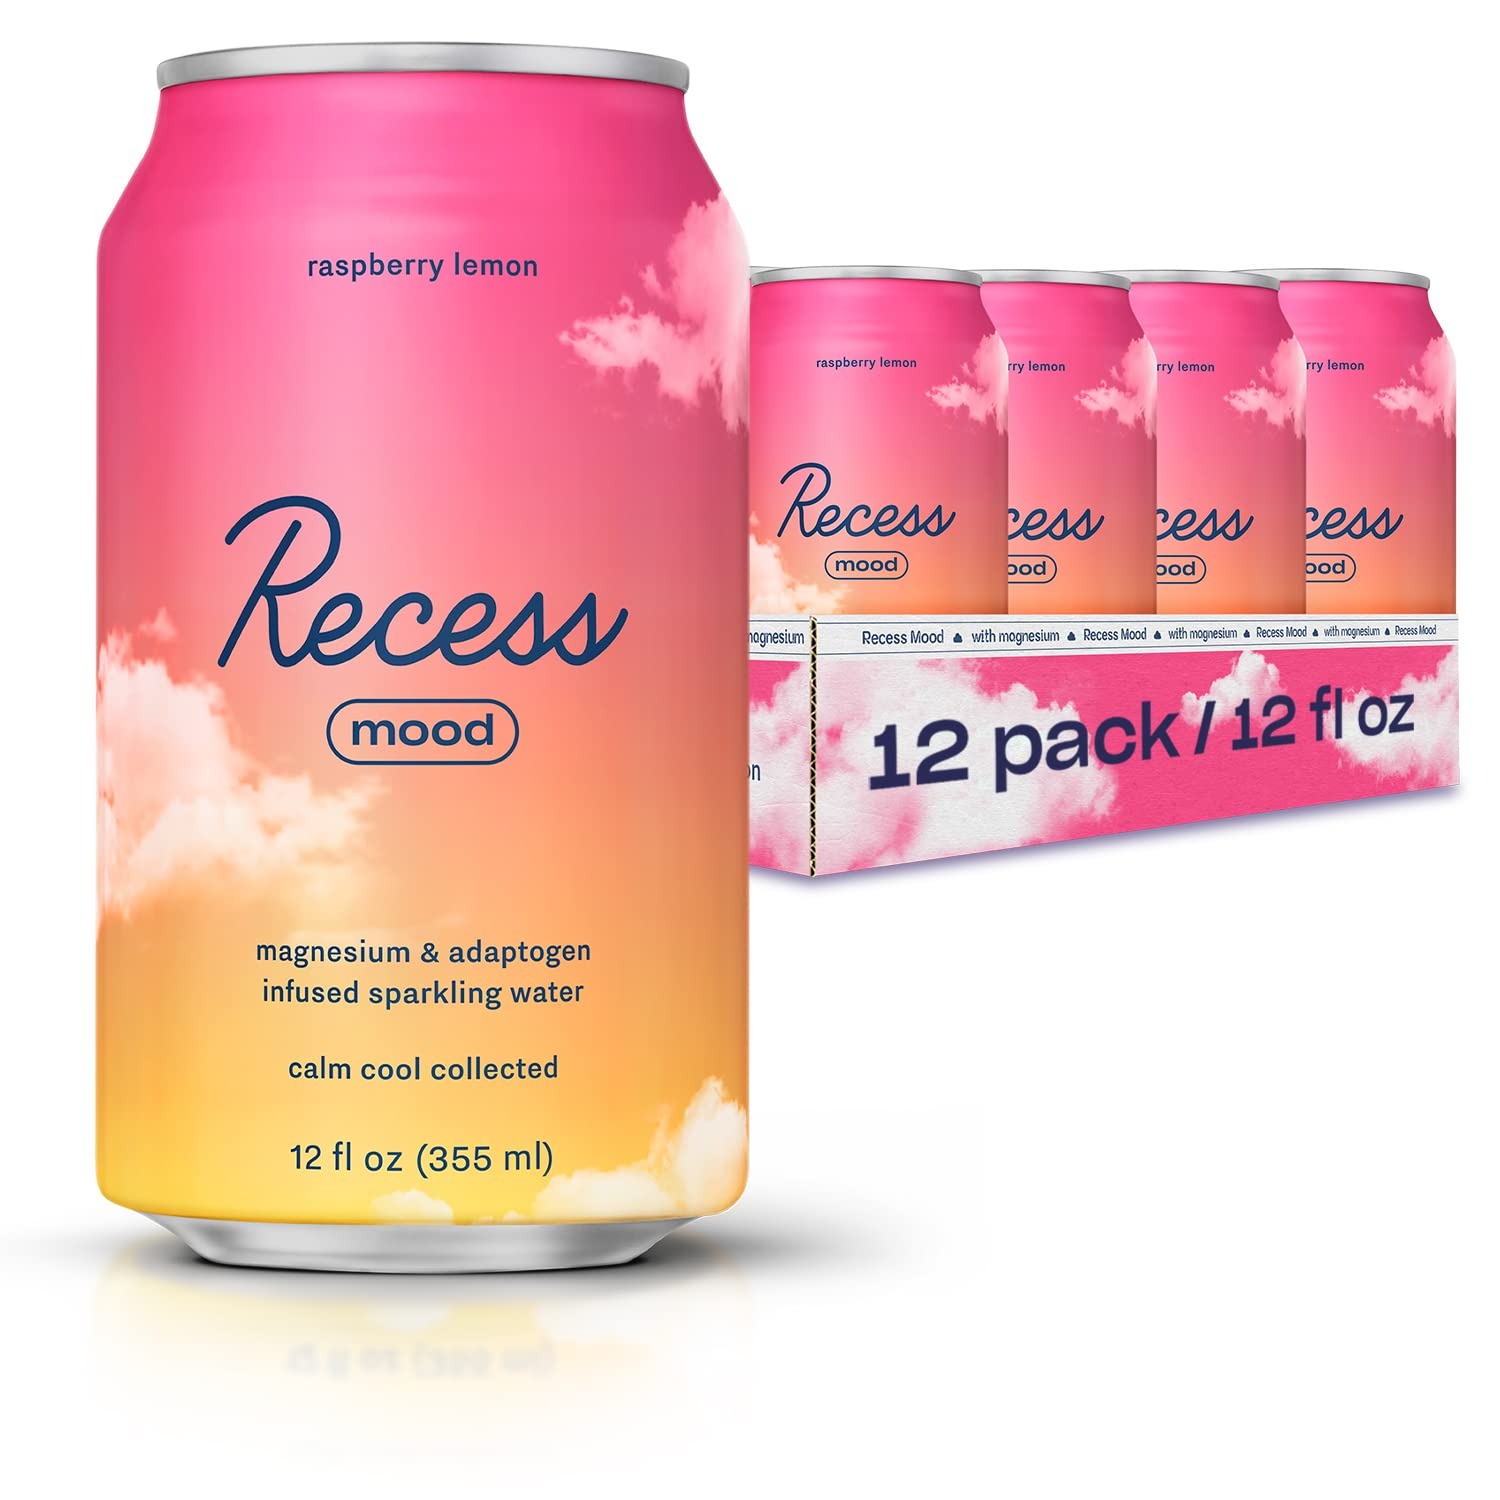
Item Name: Recess Mood Magnesium & Adaptogen Drink, Calming Relaxation Beverage, 12 ounce (Raspberry Lemon, 12 pack)
Bullet Point 1: RELAX AND UNWIND: A magnesium and adaptogen-infused sparkling water to help you unwind.
Bullet Point 2: NO FAKE STUFF: Brewed with real raspberries and a hint of lemon for a subtly sweet and tart flavor that feels like a getaway in a can.
Bullet Point 3: FUNCTIONAL INGREDIENTS: Featuring magnesium L-threonate, a new form of magnesium for the brain, with L-theanine and lemon balm.
Bullet Point 4: LOW CAL: Zero added sugar, no fake stuff. Only 20 calories and 3g of sugar from fruit juice.
Bullet Point 5: TAKE A RECESS: When you’re winding down in the evening or whenever you need a moment to relax.
Value: 144.0
Unit: Fl Oz

Price: 3.74